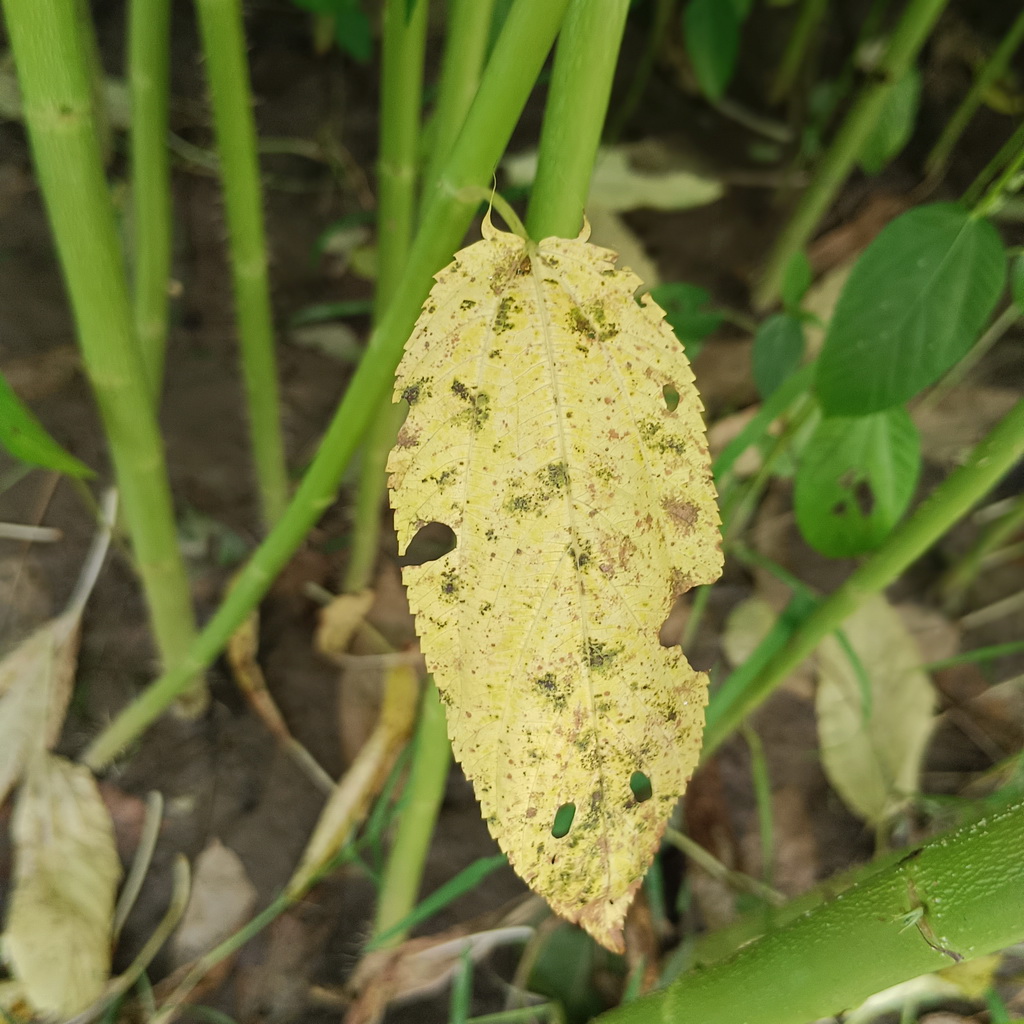
Label: Mosaic